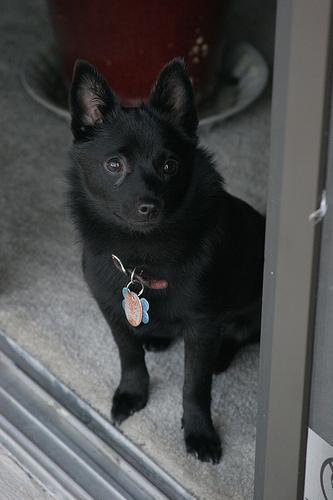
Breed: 201-n000024-schipperke